PIAT

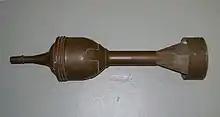
PIAT HEAT projectile, Canadian Military Heritage Museum, Brantford, Ontario (2007)

There was disagreement over the name to be given to the new weapon. A press report in 1944 gave credit for both the PIAT and the Blacker Bombard to Jefferis. Blacker took exception to this and suggested to Jefferis that they should divide any award equally after his expenses had been deducted. The Ministry of Supply had already paid Blacker £50,000 for his expenses in relation to the Bombard and PIAT. Churchill himself got involved in the argument; writing to the secretary of state for war in January 1943 he asked "Why should the name 'Jefferis shoulder gun' be changed to PIAT? Nobody objected to the Boys rifle, although that had a rather odd ring." Churchill supported Jefferis claims, but he did not get his way. For his part Blacker received £25,000 from the Royal Commission on Awards to Inventors.